Napoleonic Wars

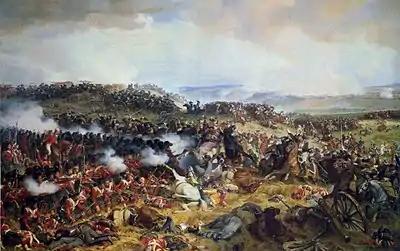
The charge of the French Cuirassiers at the Battle of Waterloo against a square of Scottish Highlanders

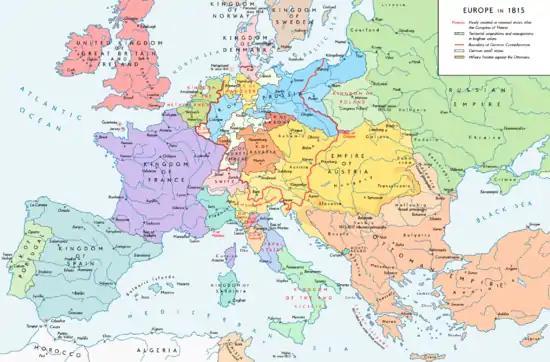
The national boundaries within Europe set by the Congress of Vienna, 1815

Austria achieved some initial victories against the thinly spread army of Marshal Berthier. Napoleon left Berthier with only 170,000 men to defend France's entire eastern frontier (in the 1790s, 800,000 men had carried out the same task, but holding a much shorter front).